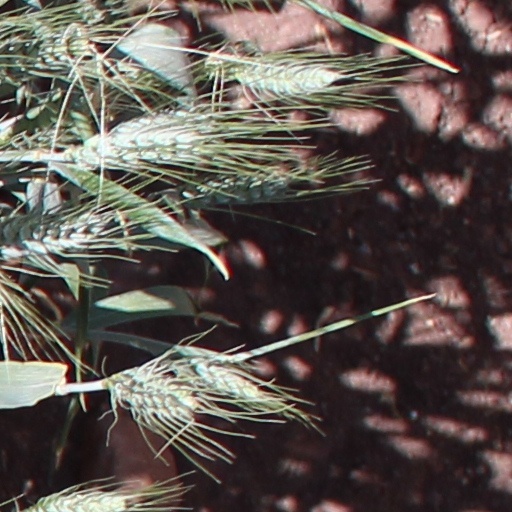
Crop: wheat